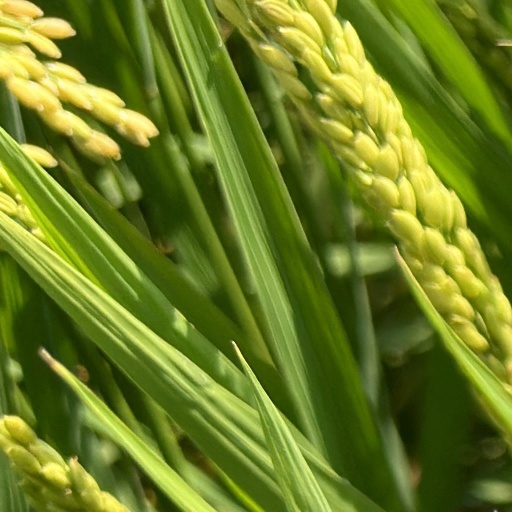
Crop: rice